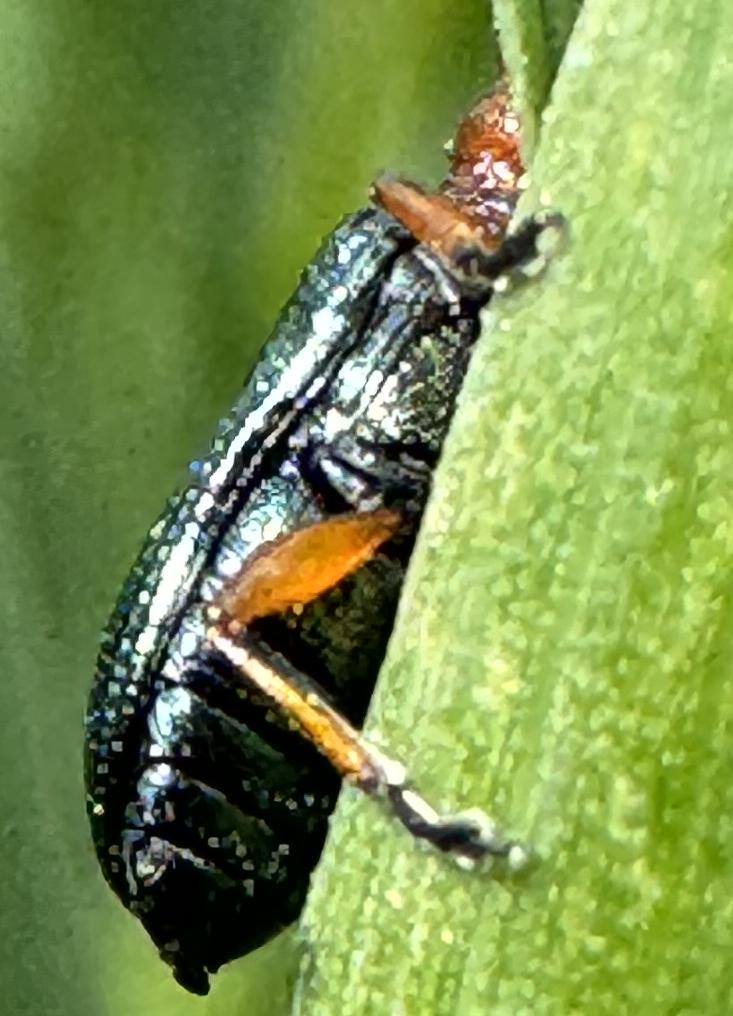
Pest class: cereal_leaf_beetle